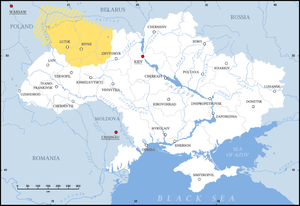
Volhynien
Volhynien.
Volhynien, Volhynia, Volynia, eller Volyn. Større byer i regionen er Lutsk, Rivne, Kovel, Kremenets, Volodimir-Volinskij og Starokostjantiniv. Tidligere var der mange jødiske shtetl, blandt andet Trokhimbrid og Lozisjt, i regionen.